C-JeS Studios

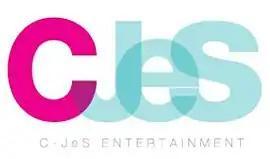
Logo of C-JeS used between 2009 and 2023.

The agency was established to meet the management needs of Jaejoong, Junsu and Yoochun, former members of TVXQ, after the trio filed a lawsuit against their former record label, S.M. Entertainment. The singers met Baek Chang-jou in mid-2009, not long after they filed the lawsuit. C-JeS was established shortly after that. Baek has directly said in the interview that C-JeS was established solely because of JYJ. Baek invested heavily in building the newly created band, JYJ's image and credibility after the Korean entertainment industry closed its doors on the artists perceived as "rebels" for going against their previous management.